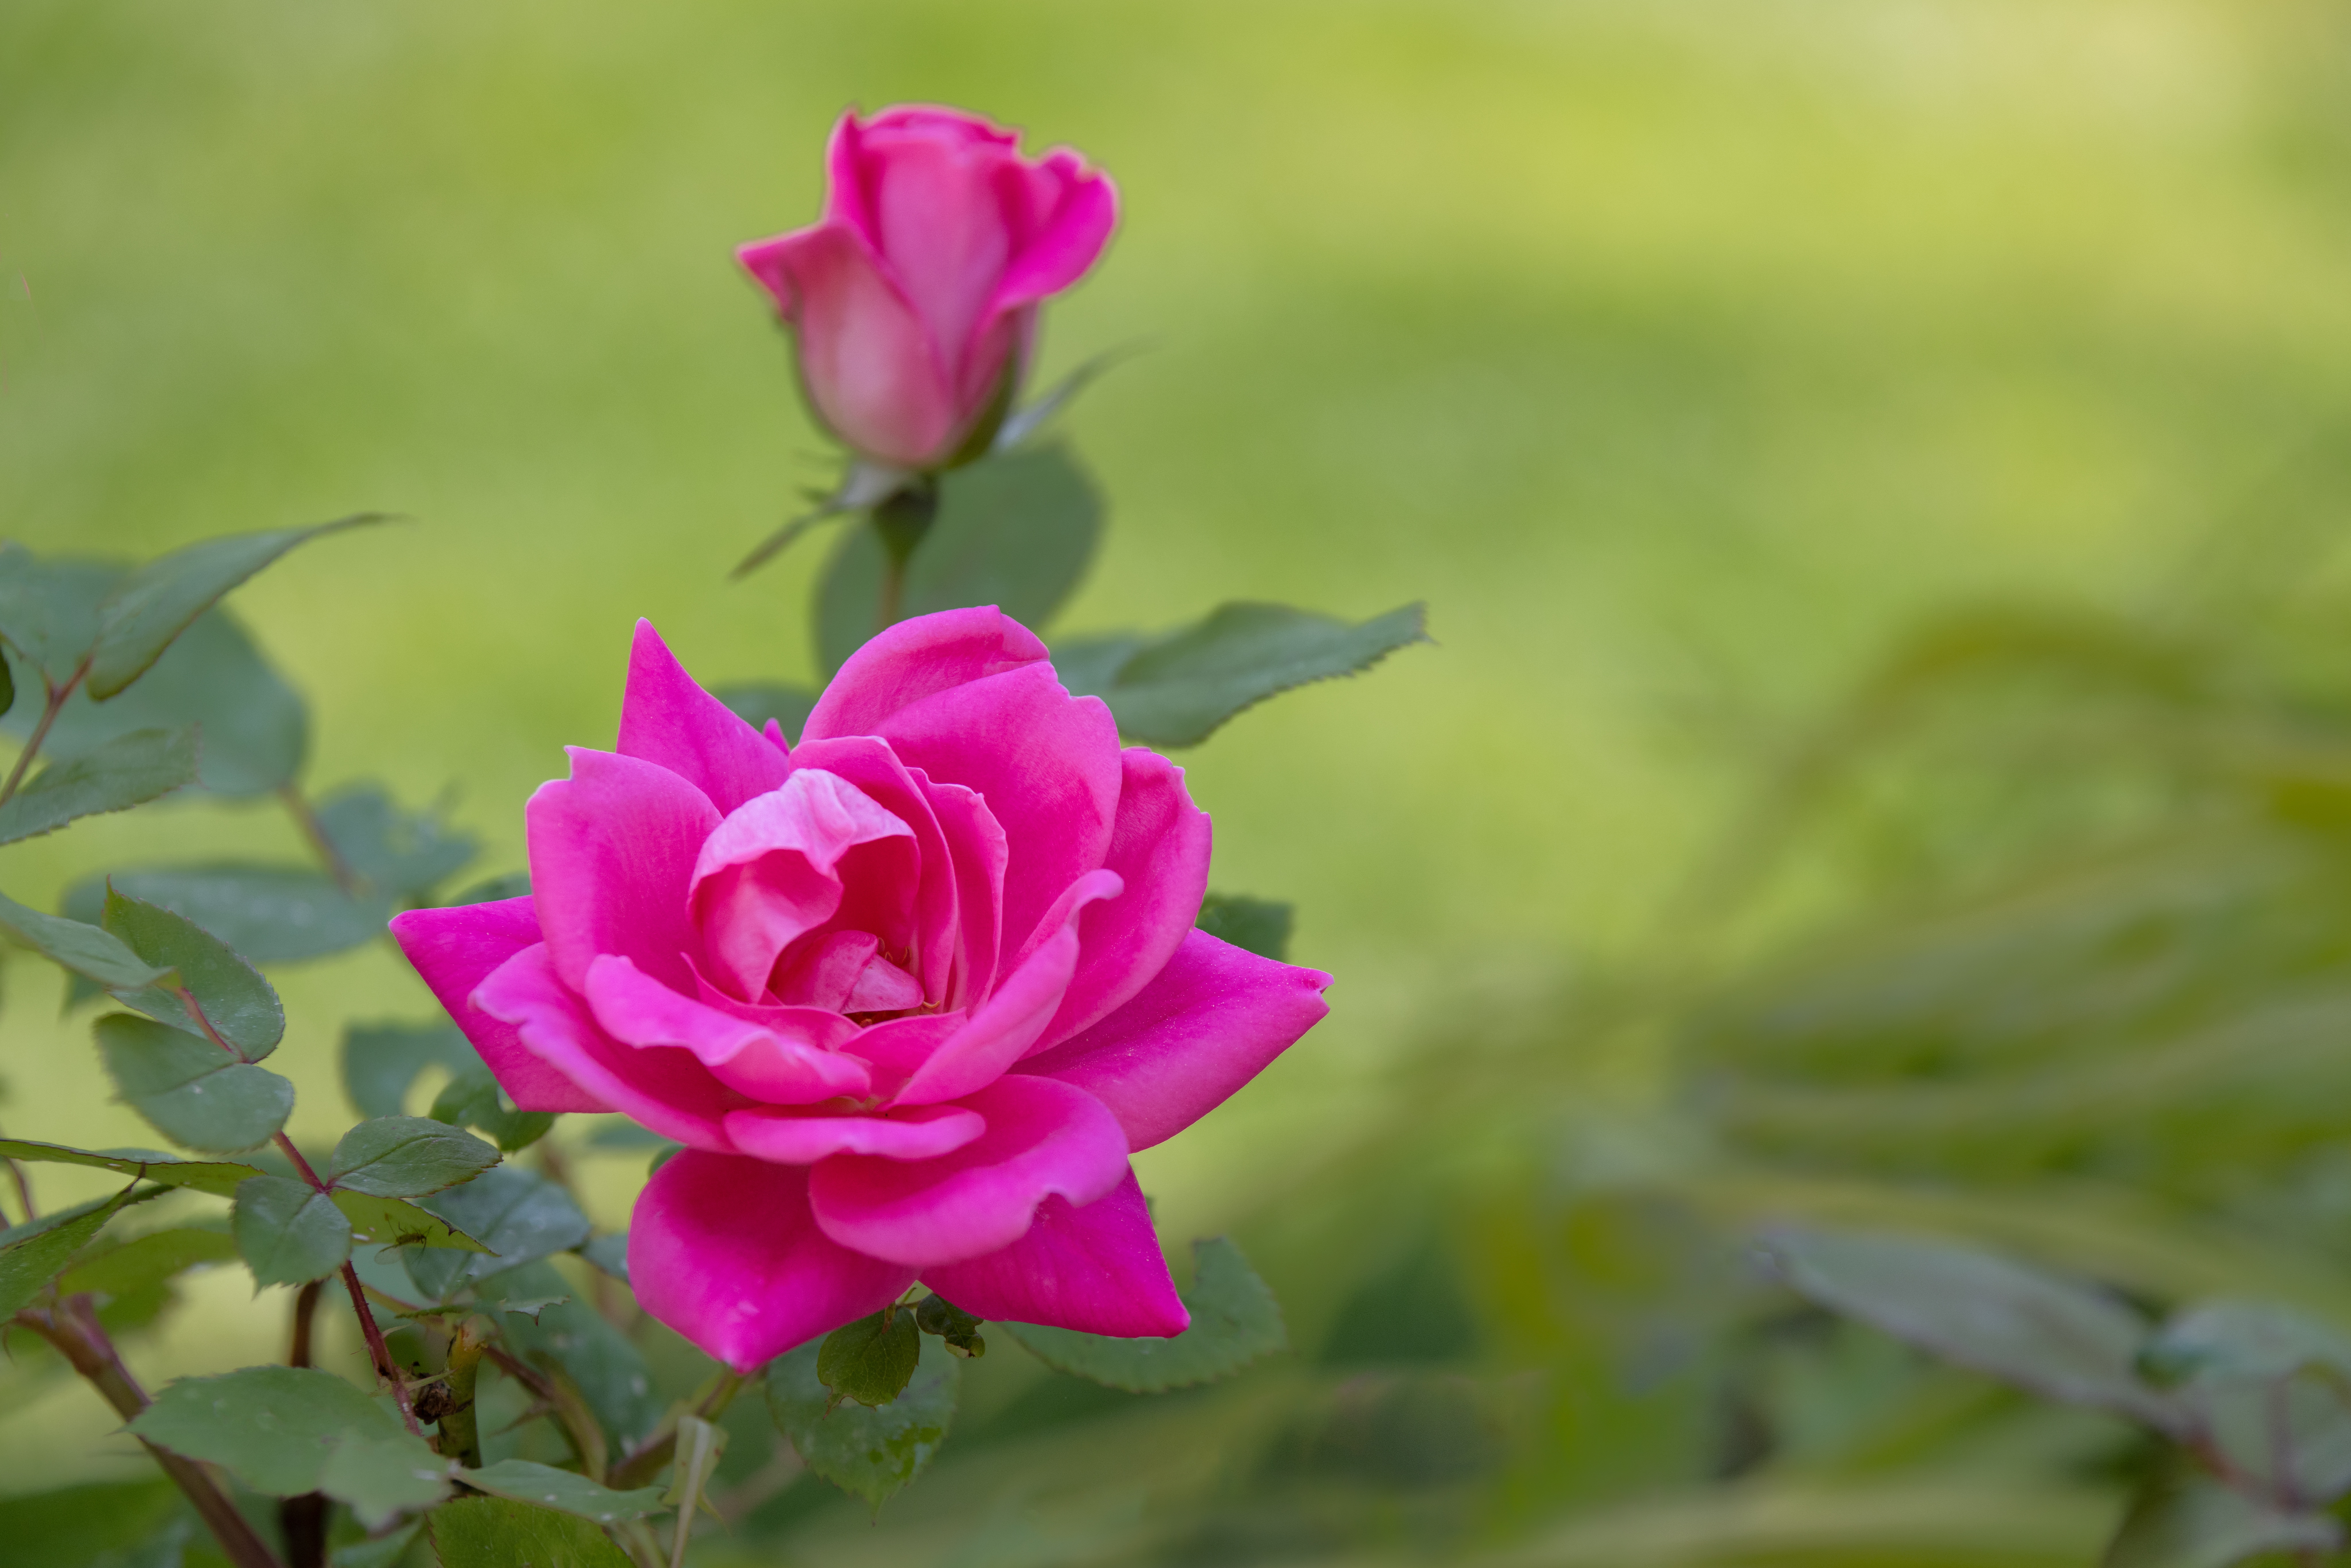
flower, plant, petal, Hybrid tea rose, grass, rose, terrestrial plant, flowering plant, garden roses, floribunda, magenta, annual plant, rose order, rose family, shrub, landscape, herbaceous plant, rosa centifolia, Pedicel, plant stem, perennial plant, natural landscape, wildflower